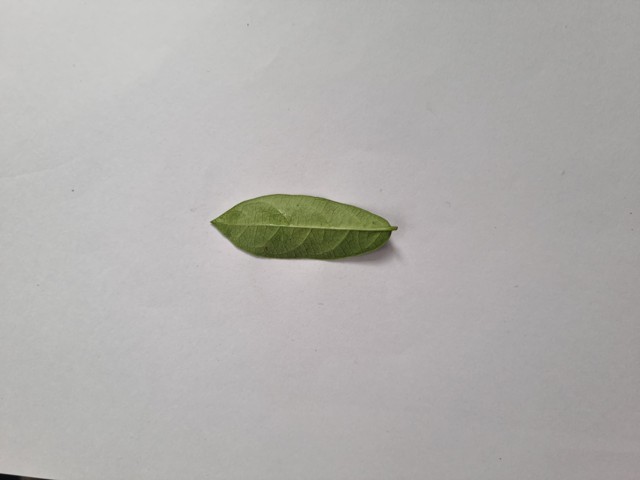
Plant: anantamul